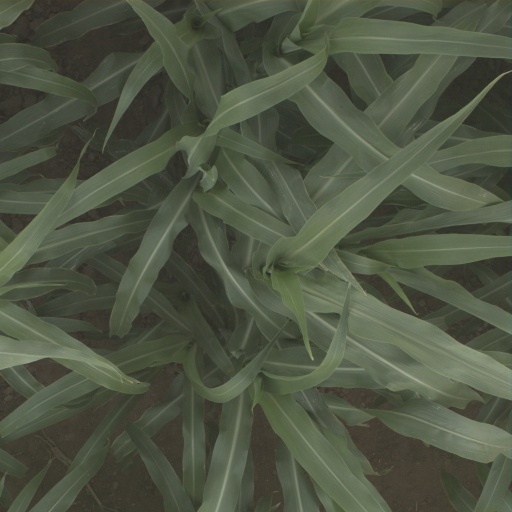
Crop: sorghum